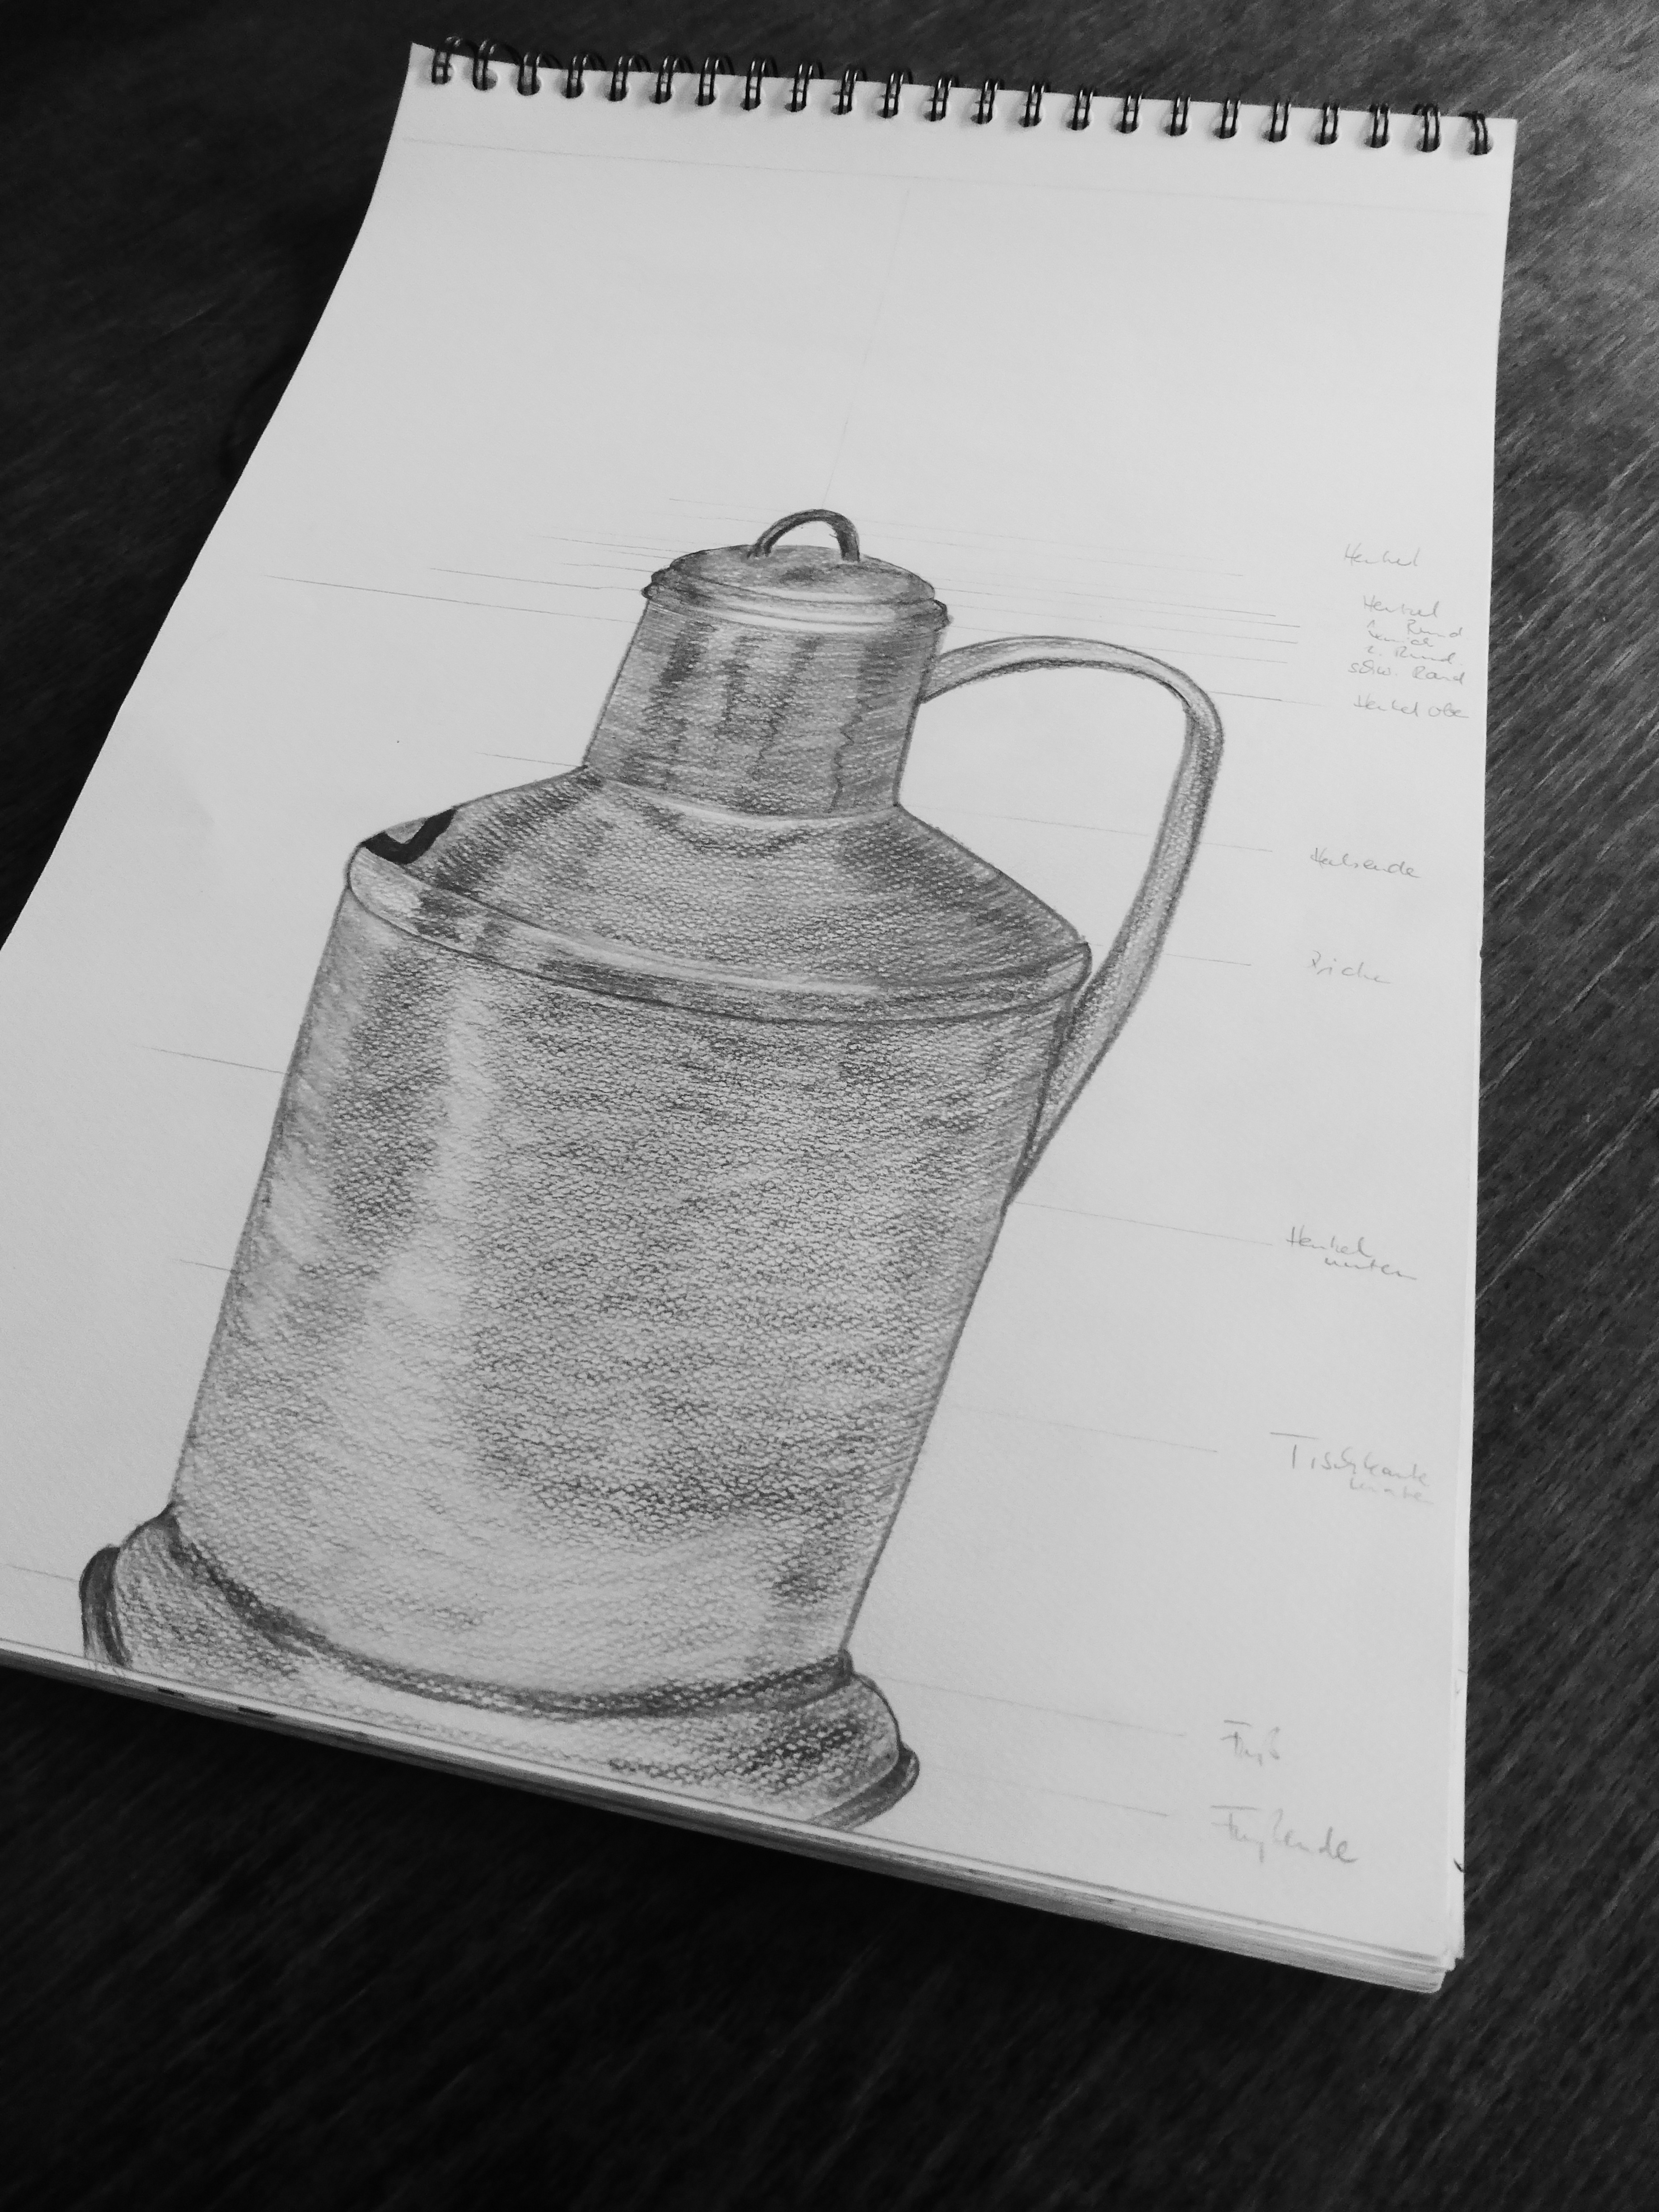
black and white, white, pot, paint, paper, still life, painting, block, art, sketch, drawing, illustration, design, shape, drawing lessons, still life photography, monochrome photography